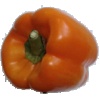
Label: Pepper Orange 1